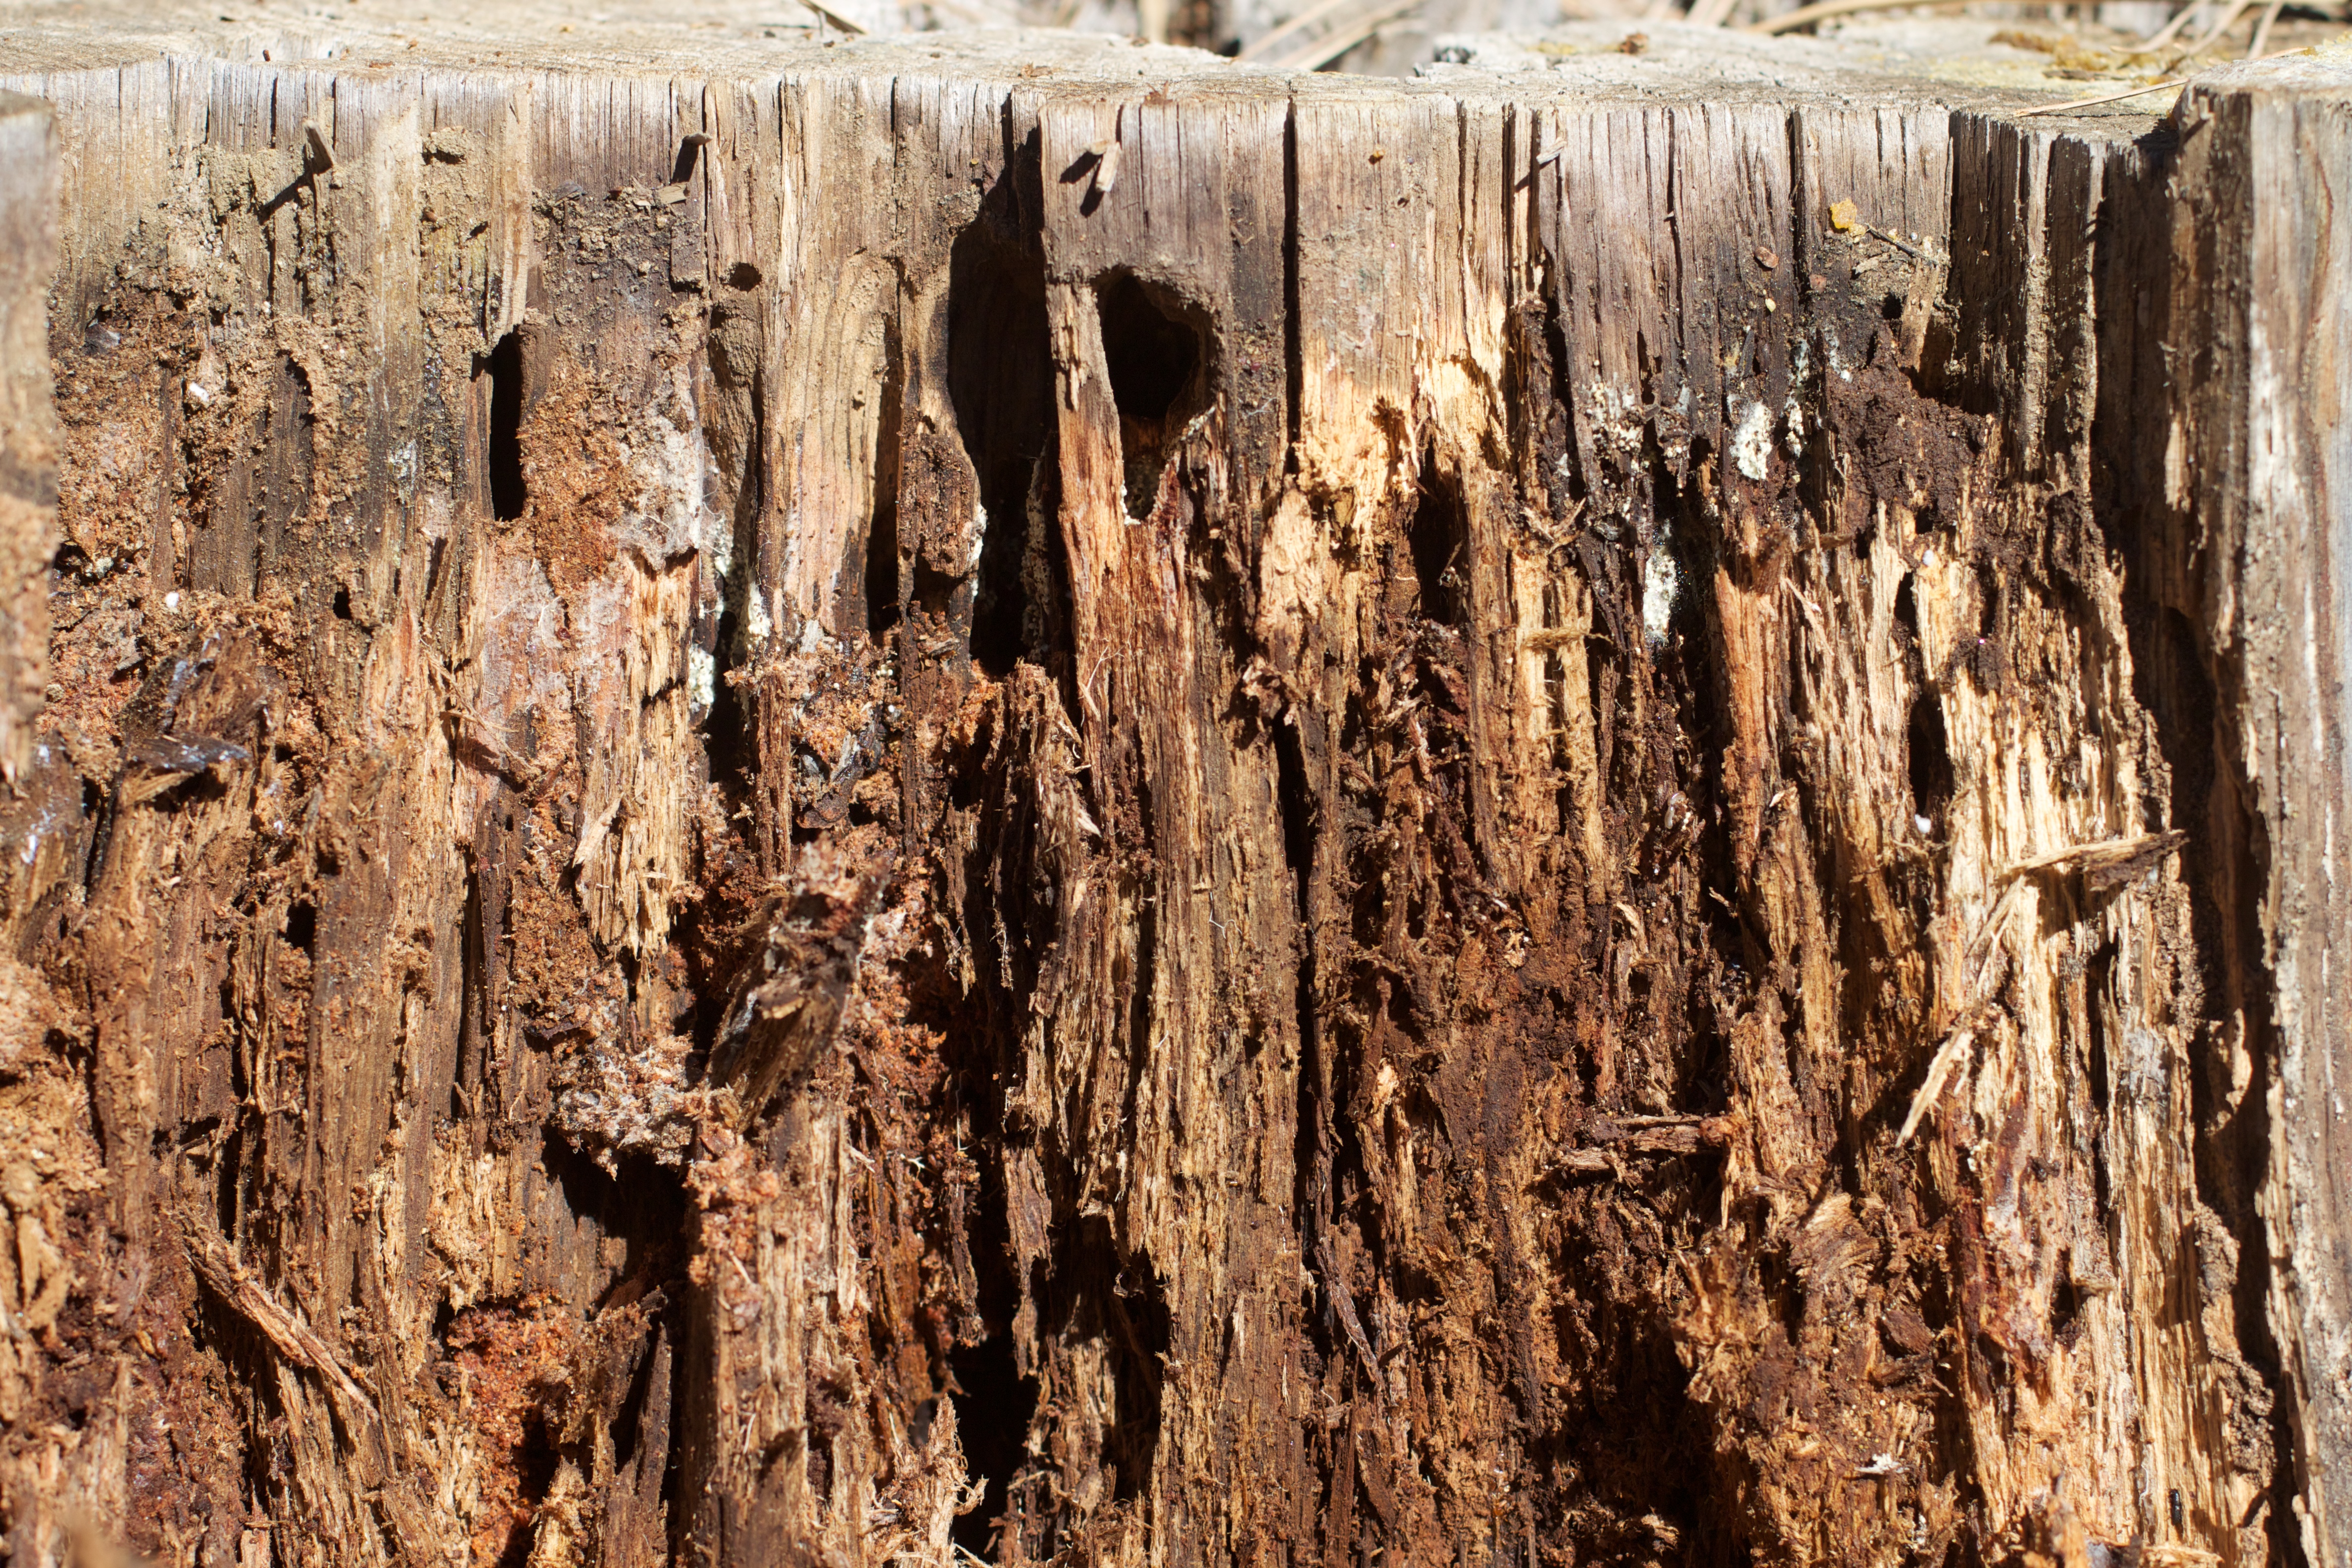
tree, rock, wood, texture, trunk, formation, soil, terrain, geology, woody plant